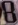
Number: 8